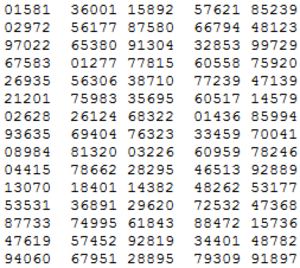
Une table de nombres aléatoires est un ensemble de nombres disposés en rangées et en colonnes qui ne présentent aucun lien statistique prédictible, peu importe les nombres tirés.